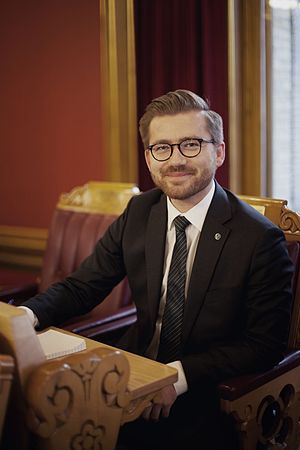
Sveinung Rotevatn
Sveinung Rotevatn, født 15. maj 1987 i Nordfjordeid, er en norsk advokat og politikere i Venstre og Norges klima - og miljøminister siden januar 2020. Rotevatn var formand for Unge Venstre. Rotevatn var medlem af Stortinget fra Sogn og Fjordane 2013-2017.